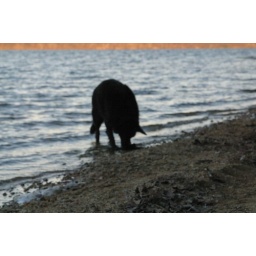
brave little girl in the water